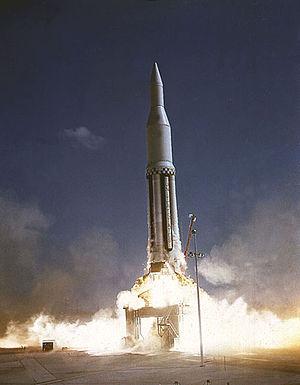
SA-2, pour « Saturn Apollo-2 », fut le deuxième vol du lanceur américain Saturn I, premier vol du projet Highwater, et faisait partie du programme Apollo. La fusée fut lancée le 25 avril 1962 de Cap Canaveral, en Floride, pour une mission très courte, d'une durée de deux minutes et quarante secondes.